Lewis McGugan

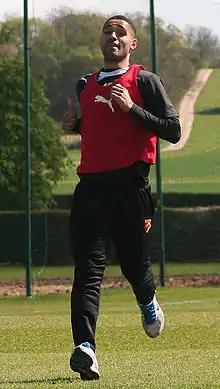
McGugan training with Watford in 2014

Lewis Shay McGugan (born 25 October 1988) is an English former professional footballer who played as a midfielder. A player with excellent natural stamina, technical skills and mental attributes, he represented England at under-17 and under-19 levels.